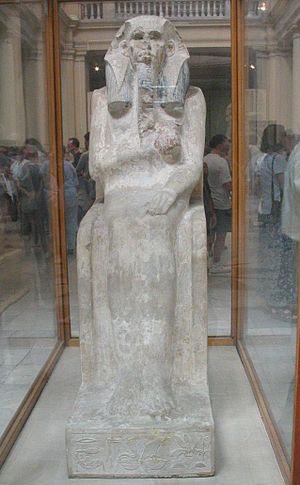
Djoser
En statue af Djoser der står i Kairo museum, men originalt i hans serdab
Djoser var den anden farao i det 3. dynasti. Farao Djoser fik først sit navn ca. 1000 år efter sin regeringstid. Han blev oprindelig kaldt Netjerichet.